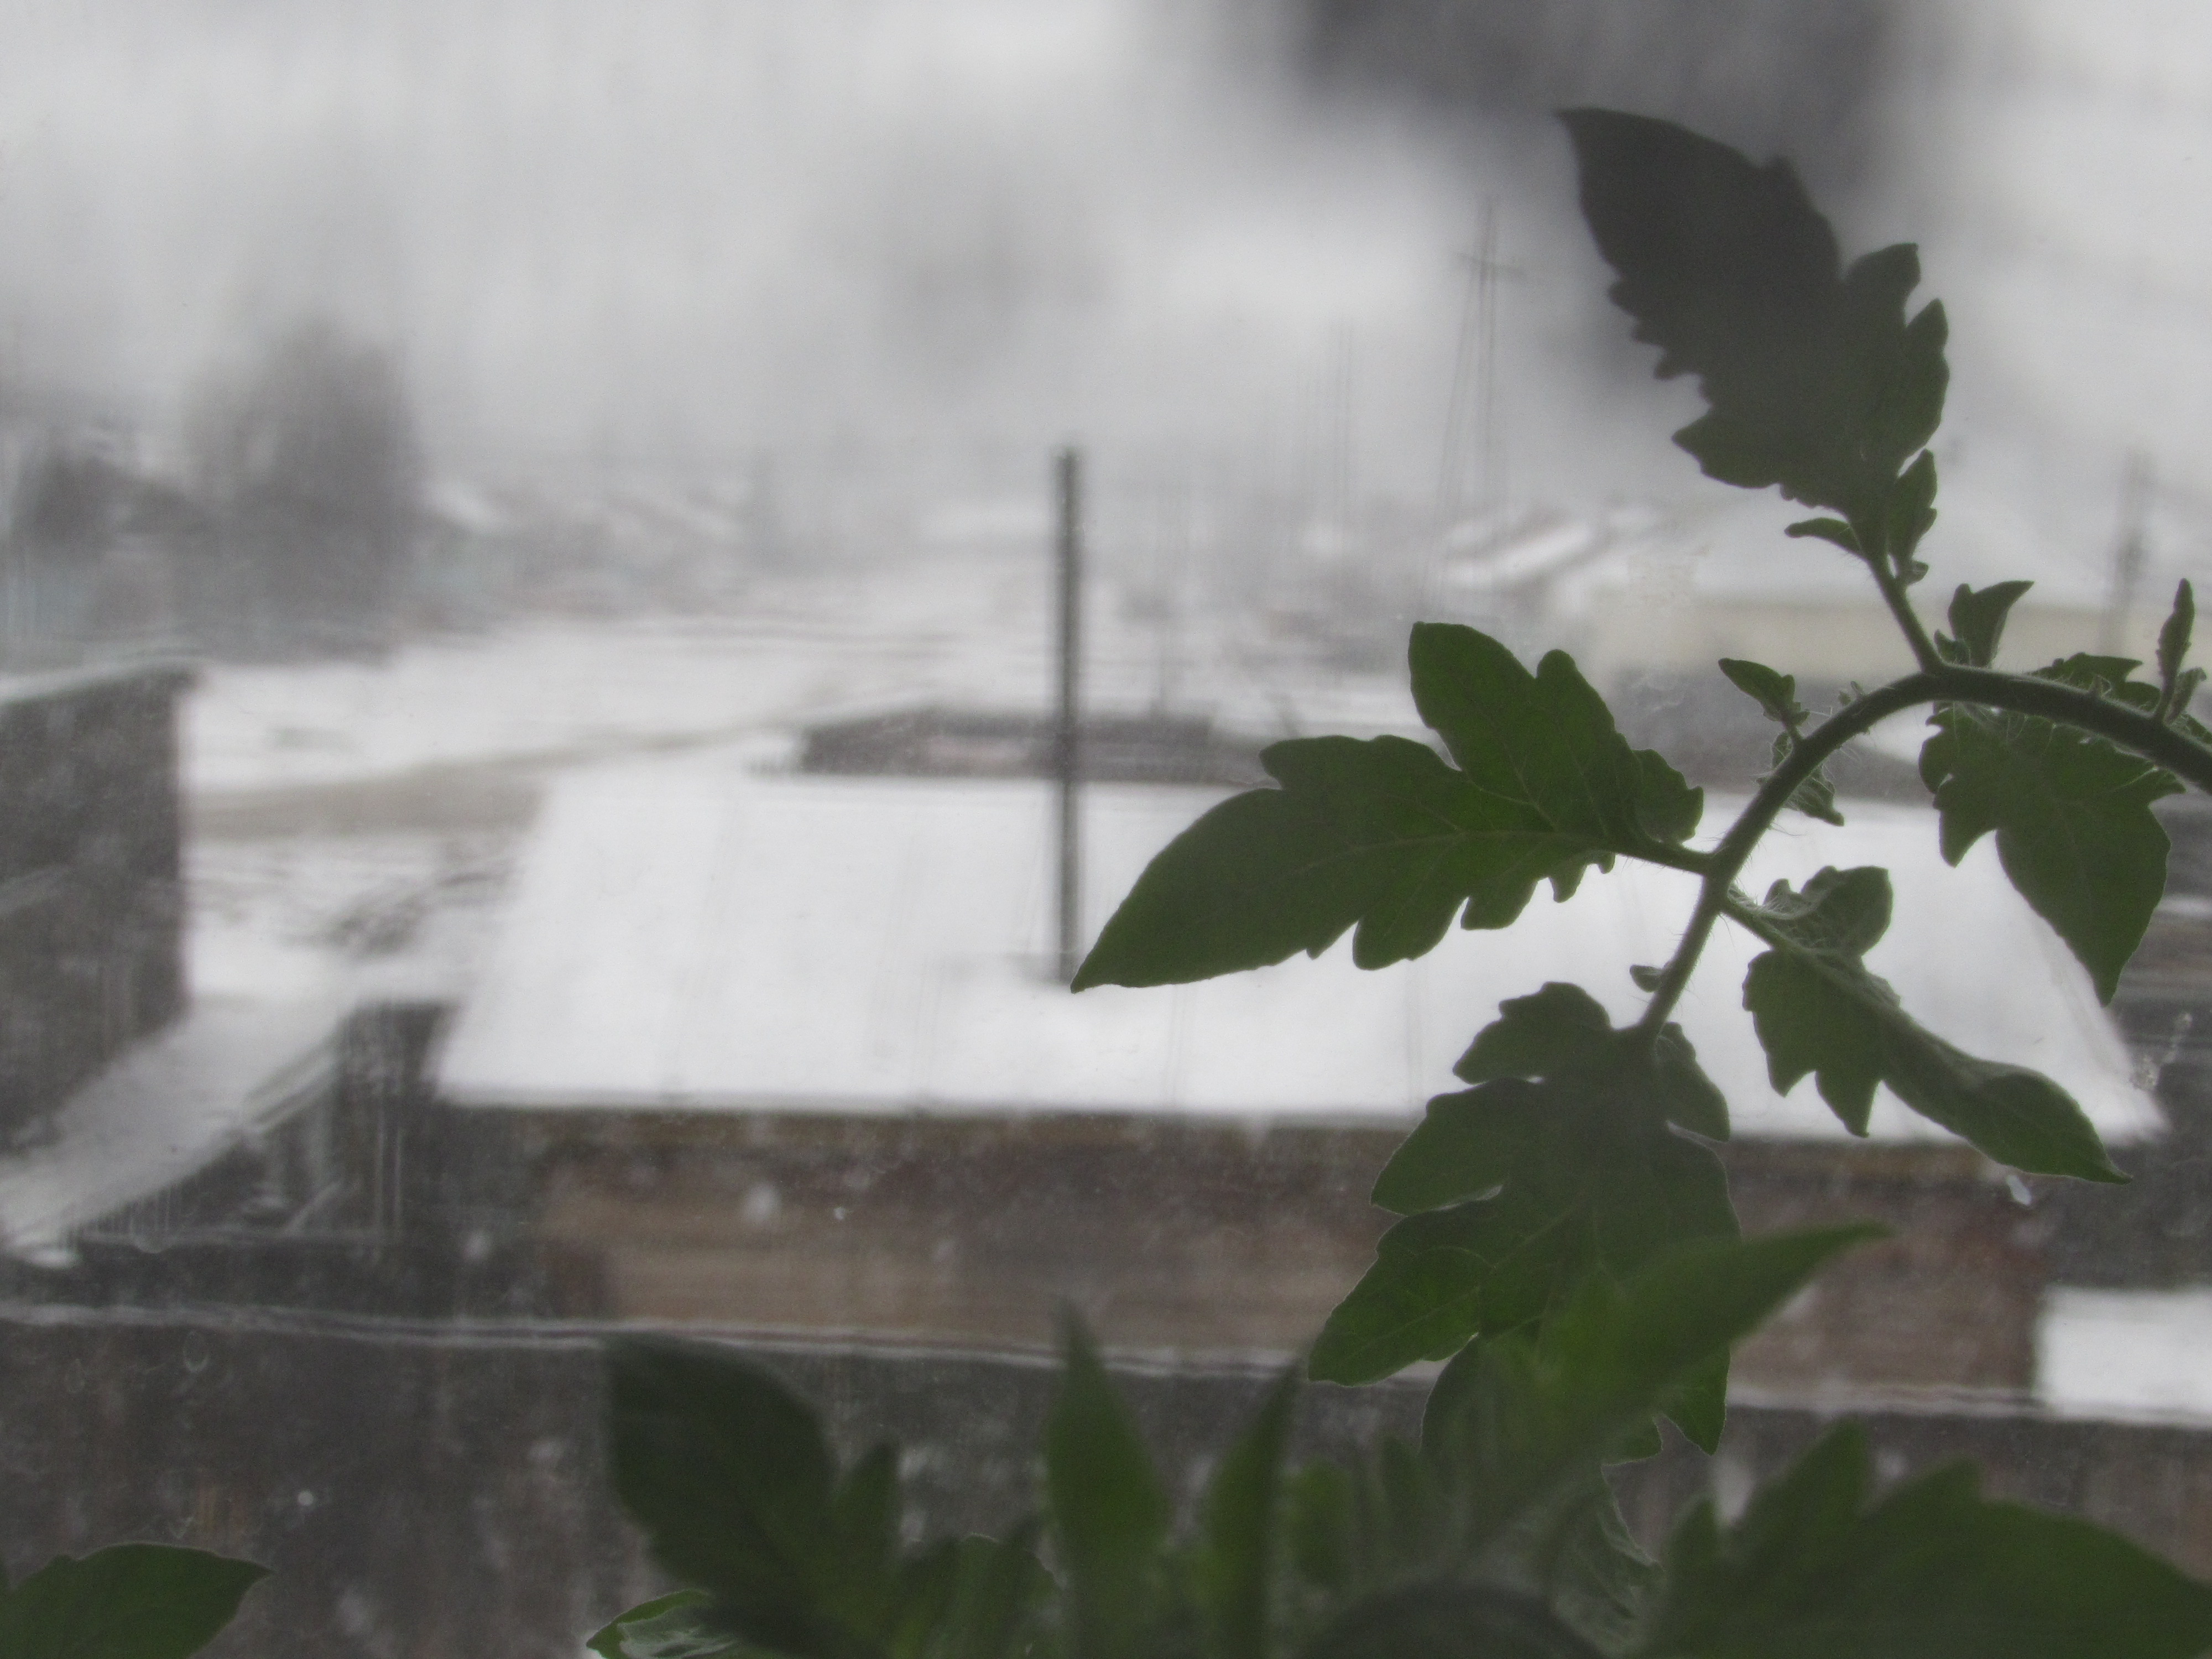
tomato, green, snow, winter, winter season, winter time, leaf, rain, plant, tree, sky, branch, black and white, flower, cloud, window, twig